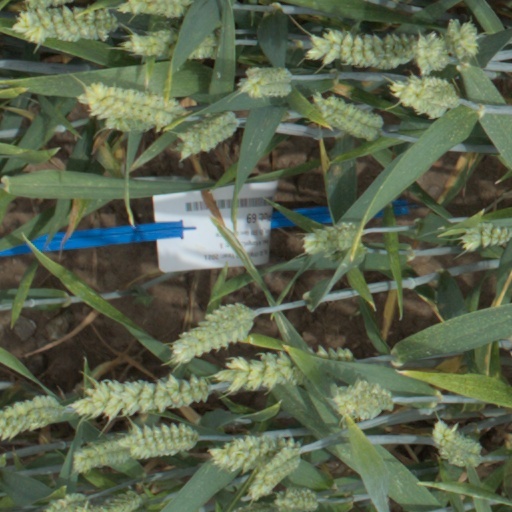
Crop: wheat